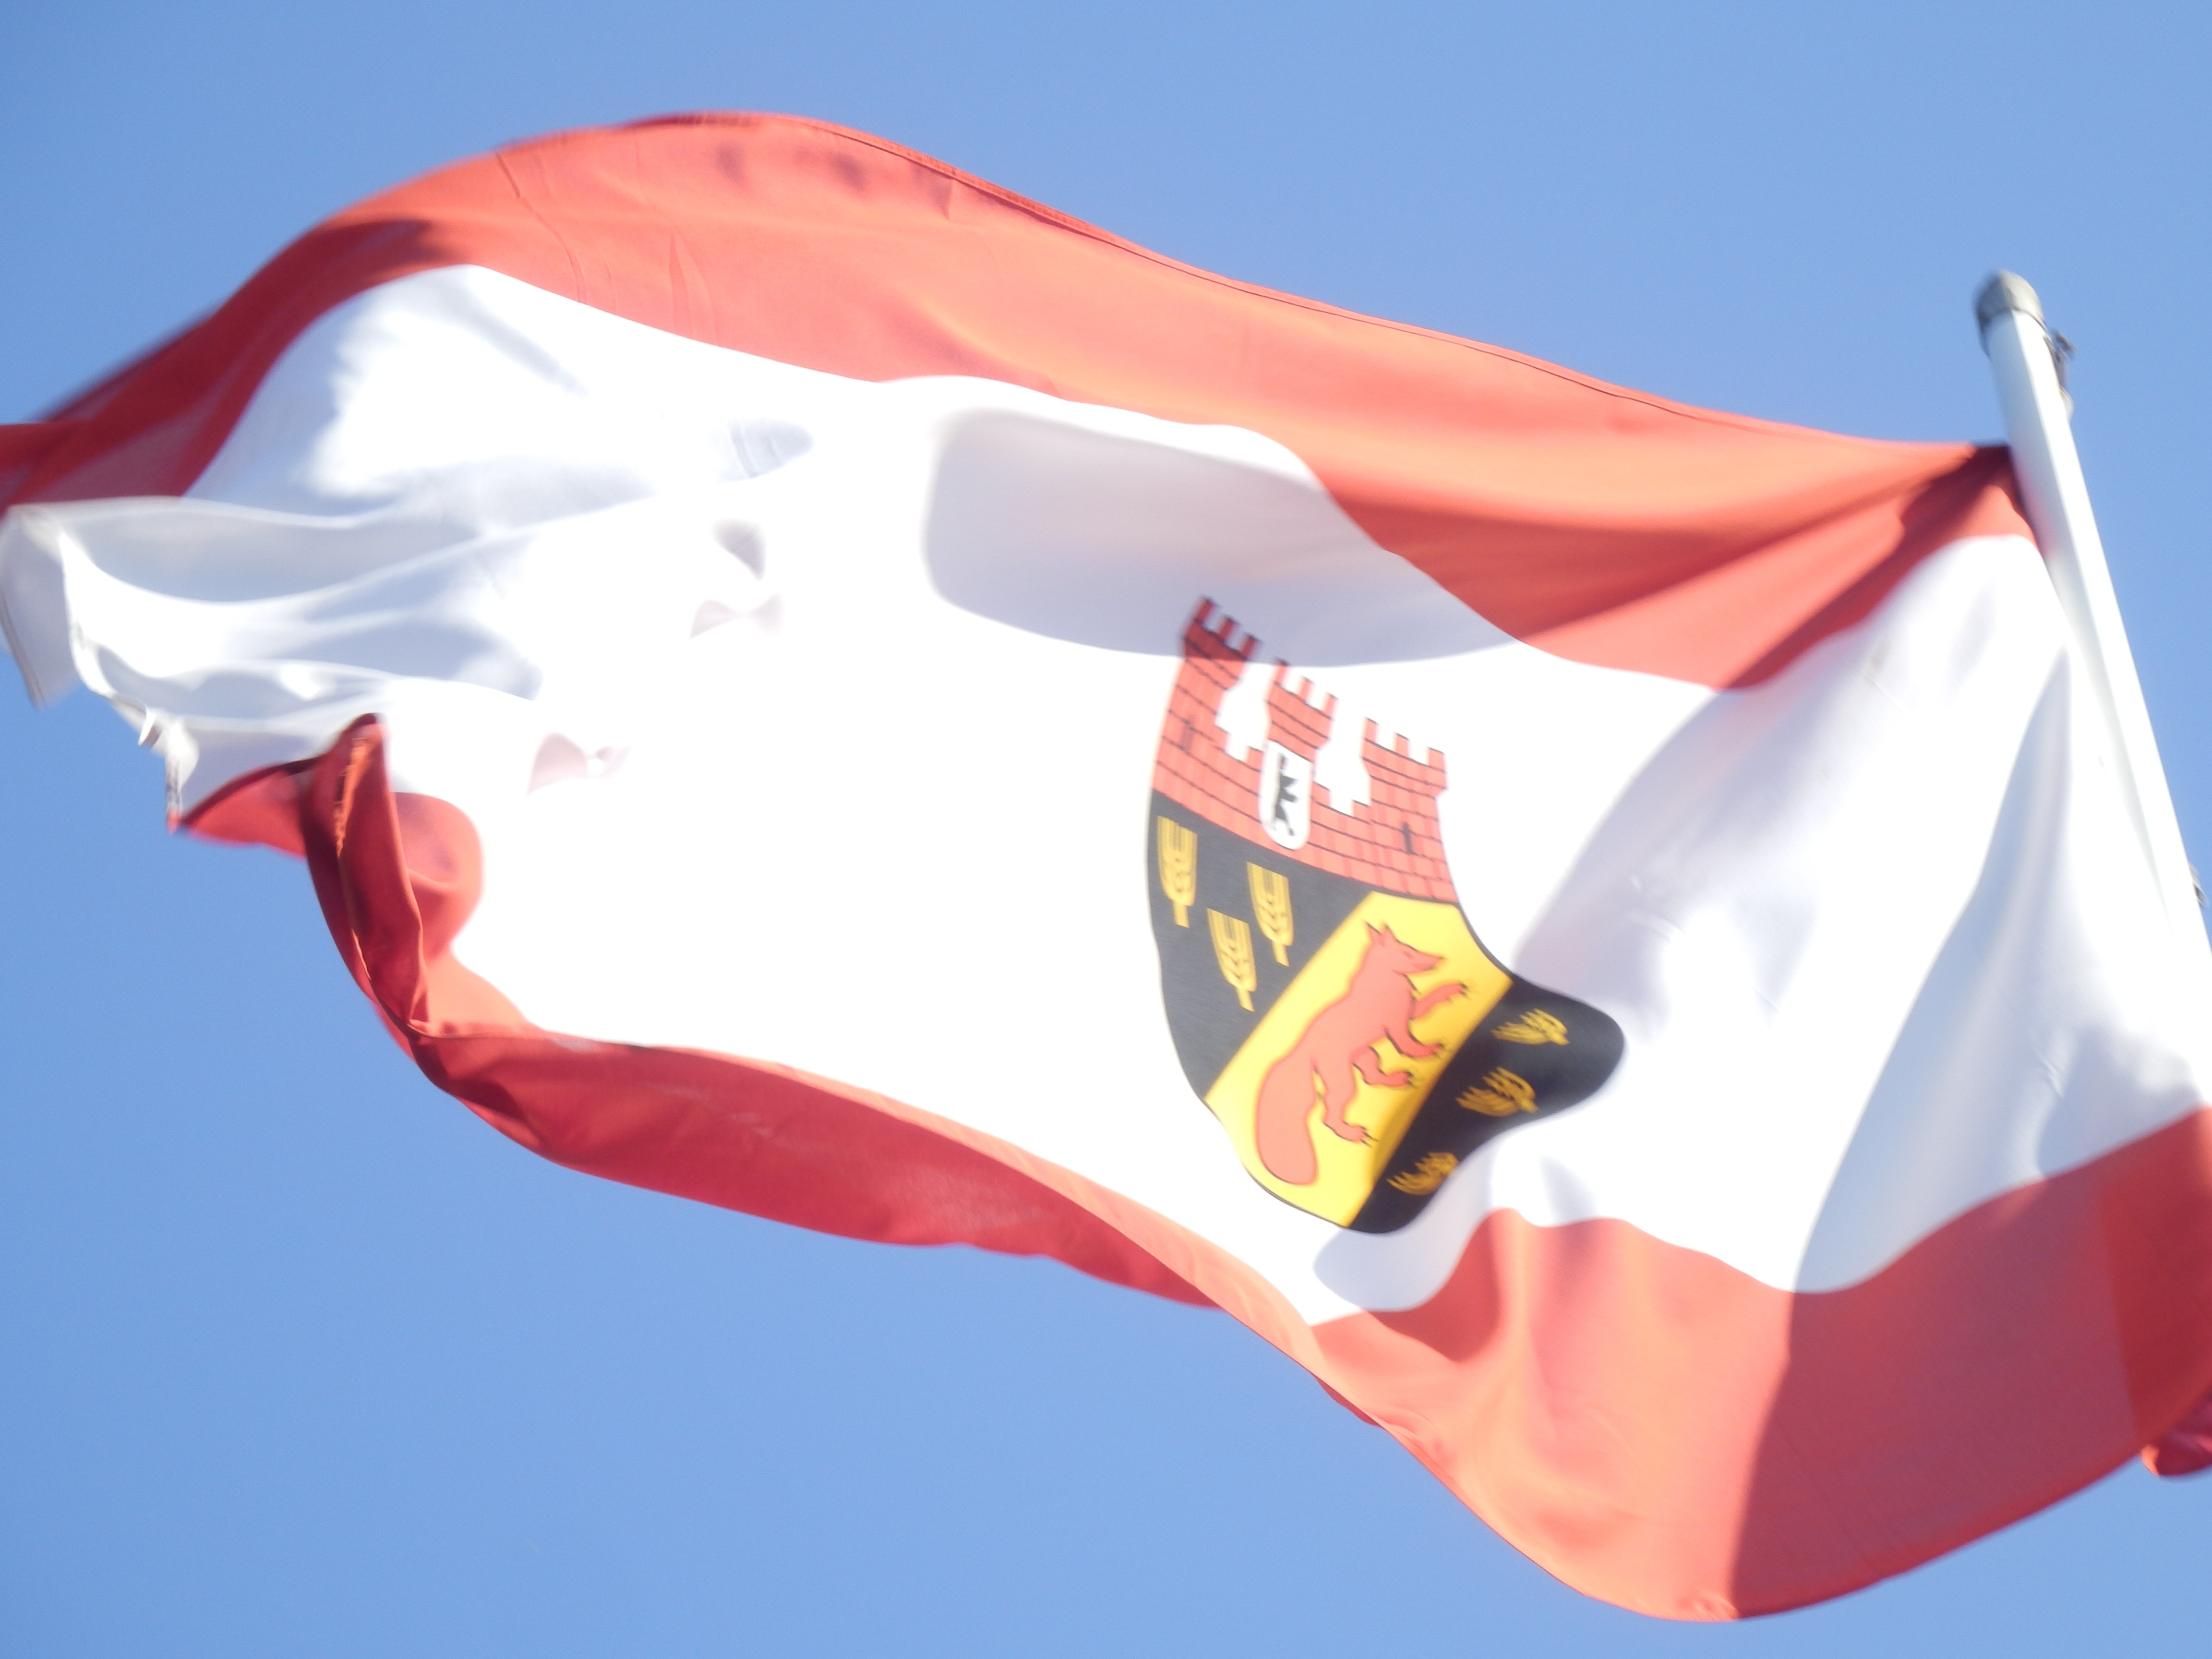
sky, white, wind, red, flag, extreme sport, toy, blow, red flag, flutter, flag of the united states, reinickendorf